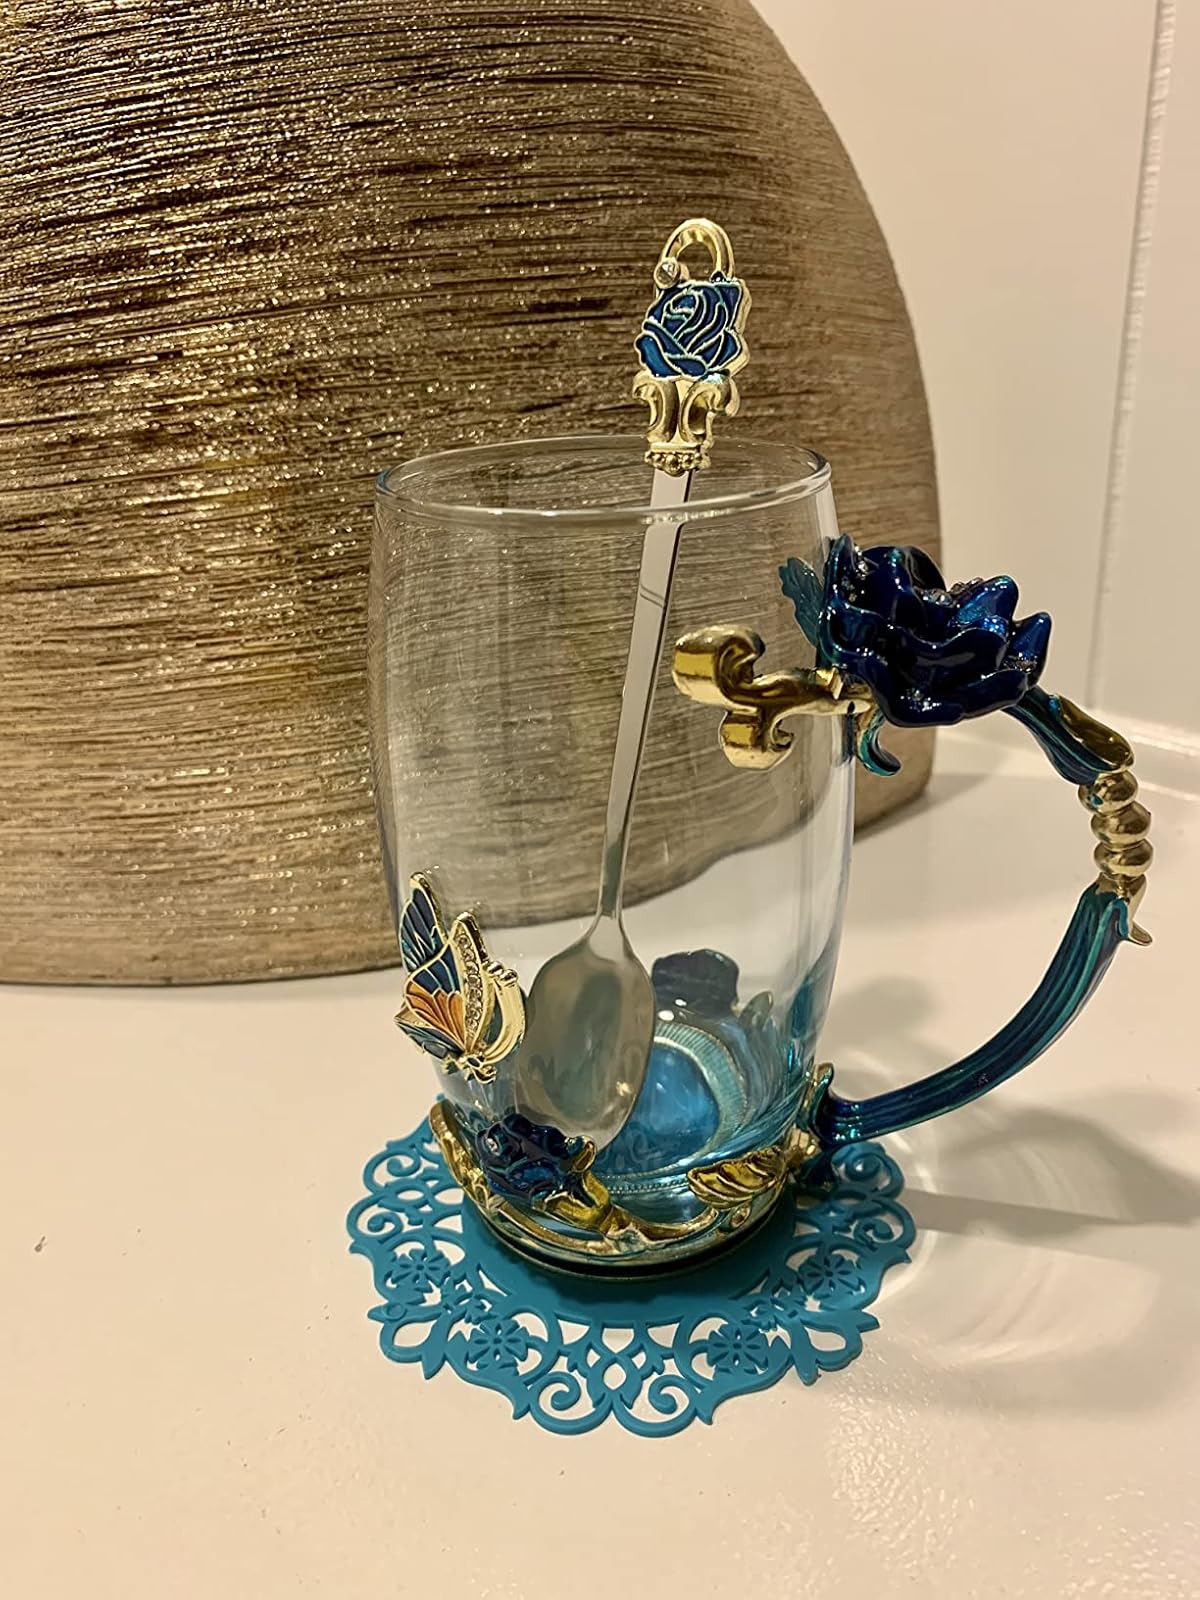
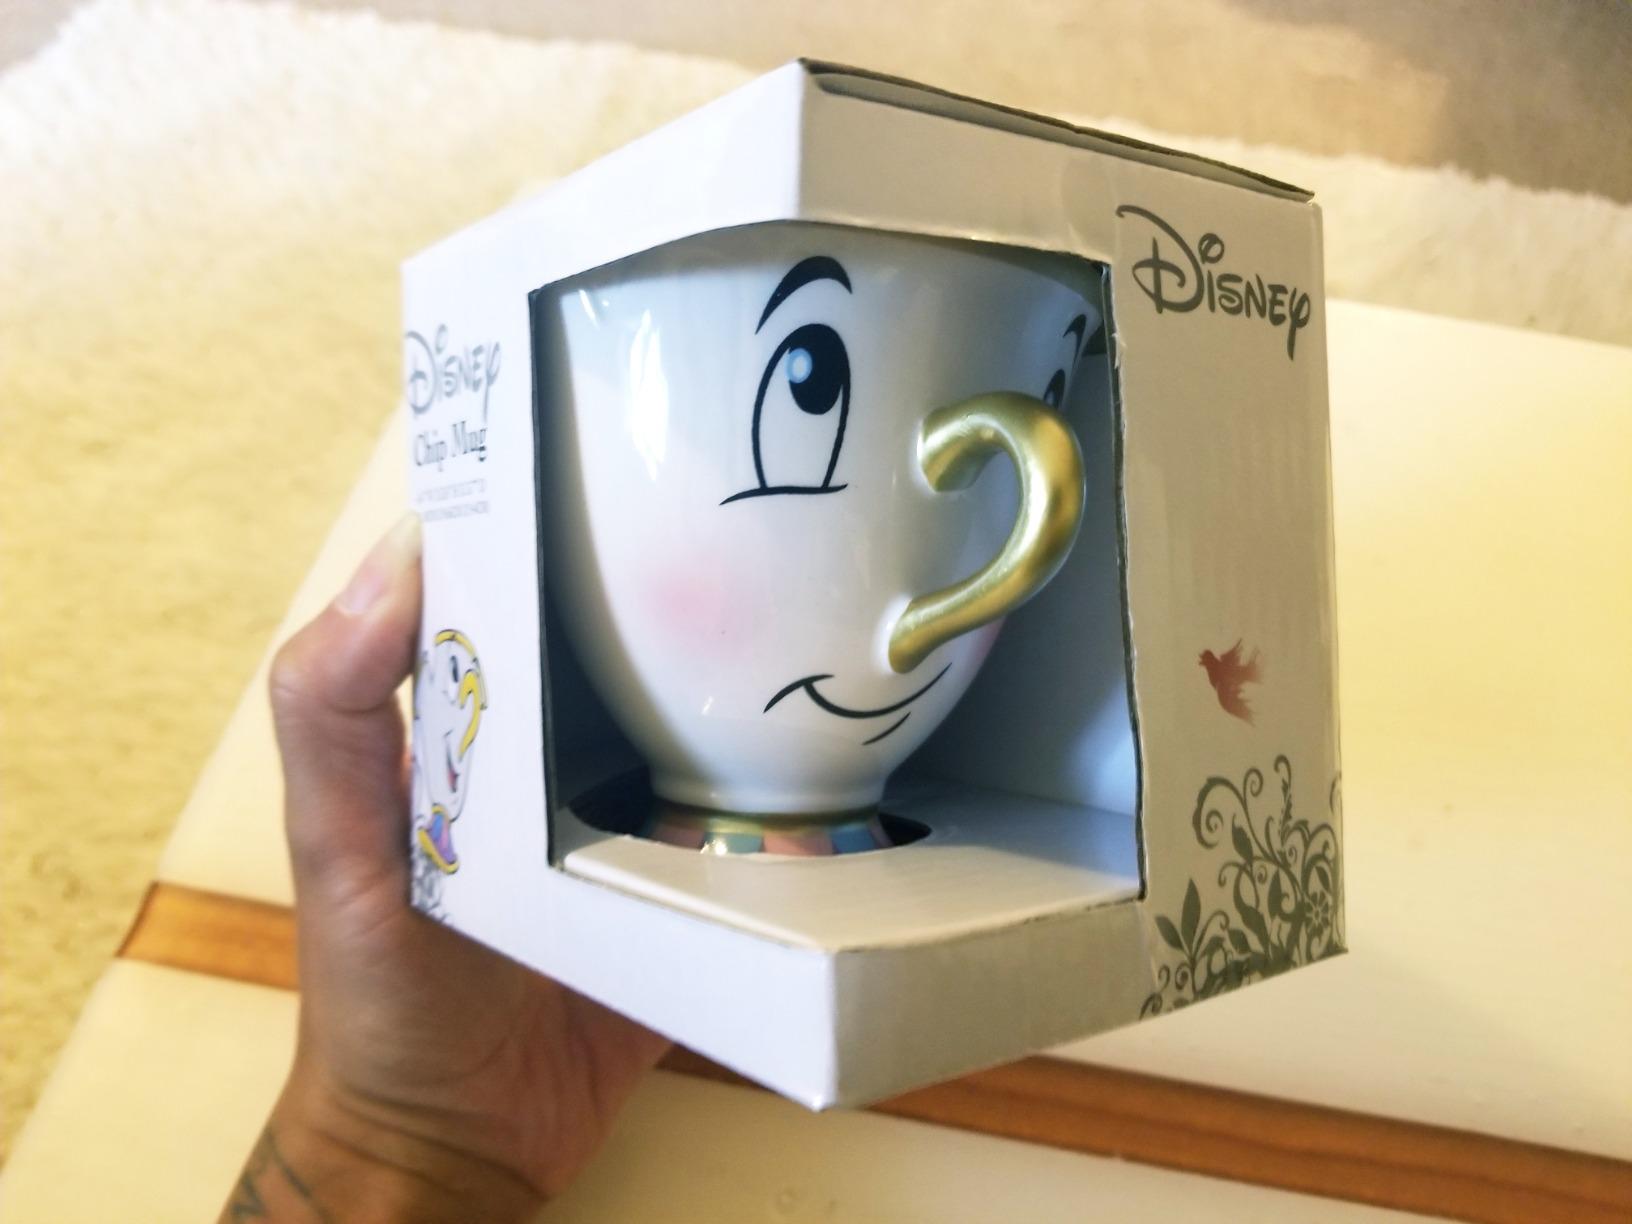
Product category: items_mug
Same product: no